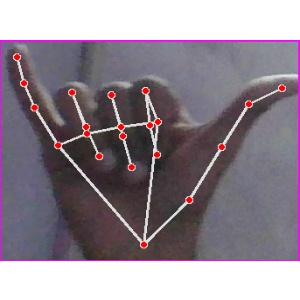
अक्षर: य